Hubert Ingraham

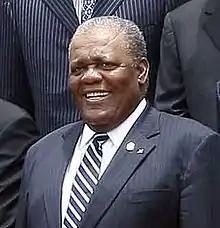
Ingraham in 2009

Hubert Alexander Ingraham, PC (born 4 August 1947) is a Bahamian politician who was Prime Minister of the Bahamas from August 1992 to May 2002, and again from May 2007 to May 2012. He is a member of the Free National Movement Party (FNM). Prior to the 2012 election, he was the FNM's Party Leader and member of Parliament for the North Abaco constituency. He served as leader of the opposition in the House of Assembly of the Bahamas from 2005 to 2007.